Henry Dunant

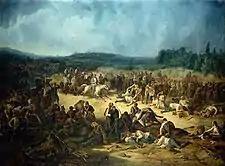
Henry Dunant at Solferino

Dunant arrived in Solferino on the evening of 24 June 1859, on the same day a battle between the two sides had occurred nearby. Forty thousand wounded, dying and dead remained on the battlefield, and there appeared to be little attempt to provide care. Shocked, Dunant himself took the initiative to organize the civilian population, especially the women and girls, to provide assistance to the injured and sick soldiers. They lacked sufficient materials and supplies, and Dunant himself organized the purchase of needed materials and helped erect makeshift hospitals. He convinced the population to service the wounded without regard to their side in the conflict as per the slogan ""Tutti fratelli"" (All are brothers) coined by the women of the nearby city Castiglione delle Stiviere. He also succeeded in gaining the release of Austrian doctors captured by the French and British.